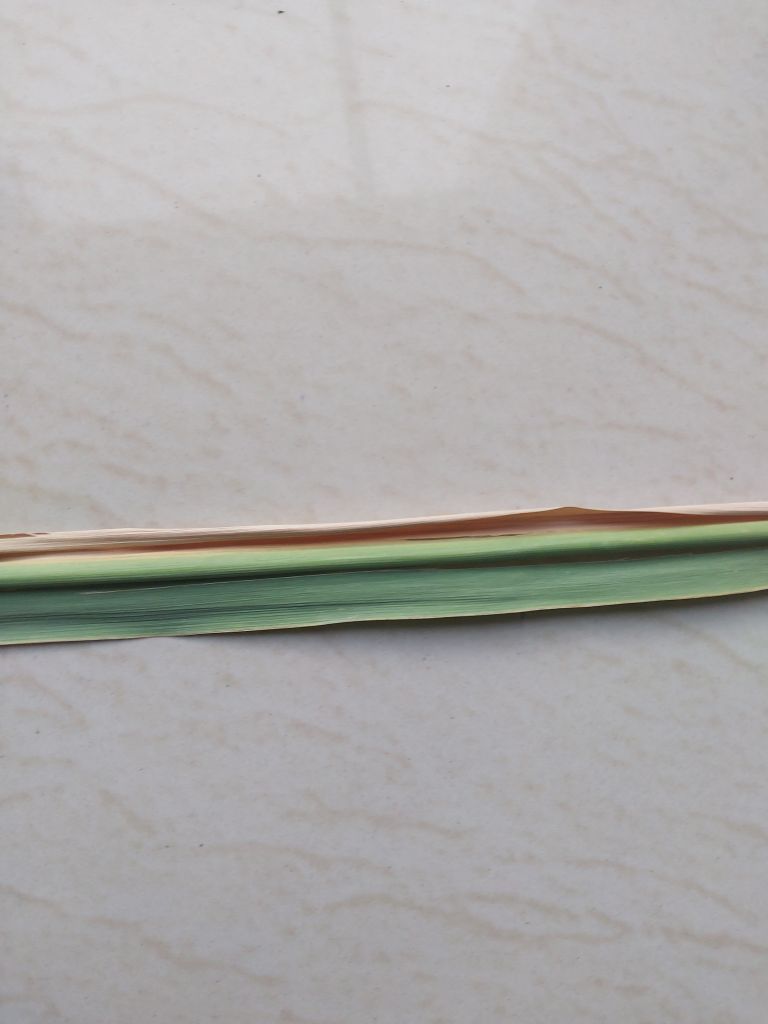
Label: BrownRust